Yusuf bin Ahmad al-Kawneyn

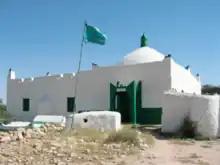
Main shrine of Saint Aw Barkhadle, 2007

The sheikh has shrines dedicated to him in Sri Lanka, in the town of Aw-Barkhadle, northeast of Hargeisa in Somaliland, in a site called Qoranyale, near the town of Borama. Shrines are also to be found in eastern modern Ethiopia near Fedis as well as in Harar.